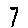
Label: 7